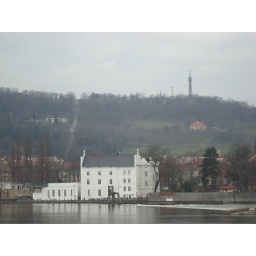
View of petrin hill and tower from accross the rive (with big white building in front)